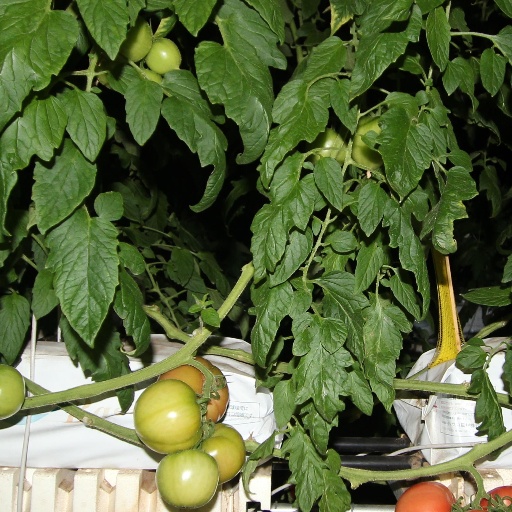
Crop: tomato